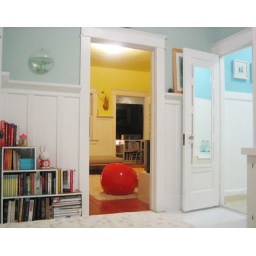
Moldings=amazing. I love the door with the mirror and I love the colors in this photograph.